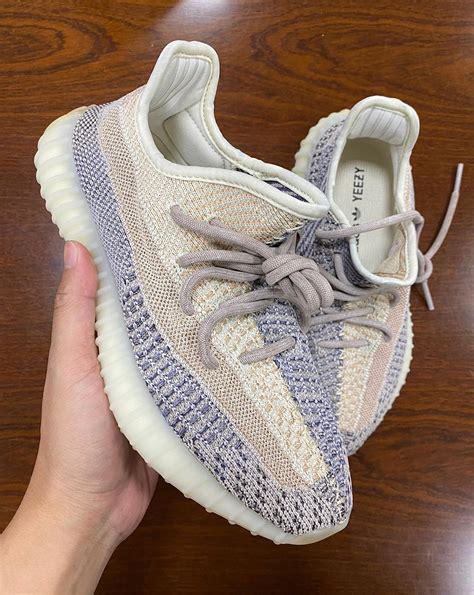
Brand: Adidas
Model: 350